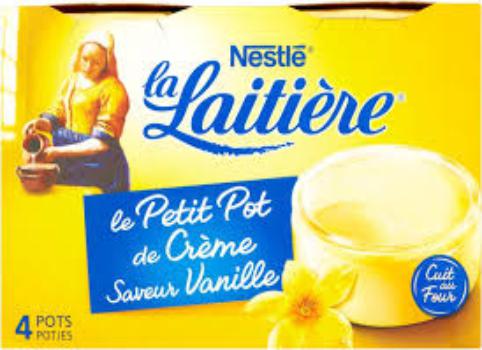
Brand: La Laitiere
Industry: Food